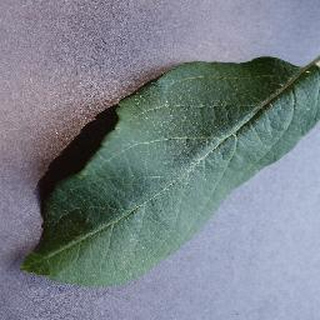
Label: healthy_apple